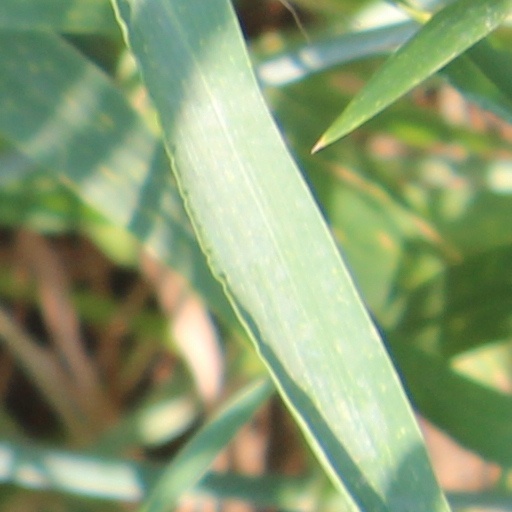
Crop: wheat